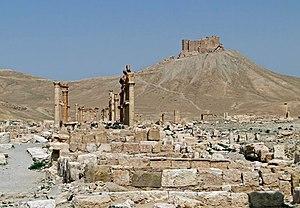
Le Camp de Dioclétien et le château arabe (Qalaat ibn Maan) à Palmyre en Syrie
Le patrimoine syrien durant la guerre civile syrienne et depuis l'année 2011, a fait l'objet par ses protagonistes, d'importantes et étendues destructions par tirs et bombardements, et aussi par occupations illégales et pillages des sites.